Protests against the Iraq War

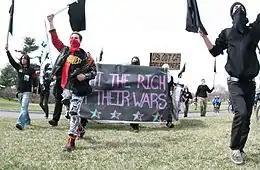
A black bloc group marches as part of an Iraq War protest in Washington, D.C., March 21, 2009. The full text of the banner reads, "Fight the rich, not their wars."

Following the Invasion, both protests and armed combat experienced a temporary decline in intensity. Protests against the war as a whole continued, often on the occasion of anniversaries of the war and visits by members of the Bush administration to foreign cities. Within the United States, general anti-war protests were joined by protests focusing on particular issues or strategies including: opposition to torture and abuse (such as that in the Abu Ghraib prison), calls for withdrawal of members of the coalition from Iraq, counter-recruitment, support for military resisters such as Lt. Ehren Watada, and opposition to military and corporate contractors. The largest protests during this period have been national, multi-issue mobilizations such as those on August 30, 2004, and April 29, 2006. Black bloc elements were present during some of the protests.